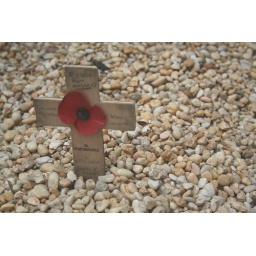
this is next to the tree stump in the back of the church next to the world trade centers